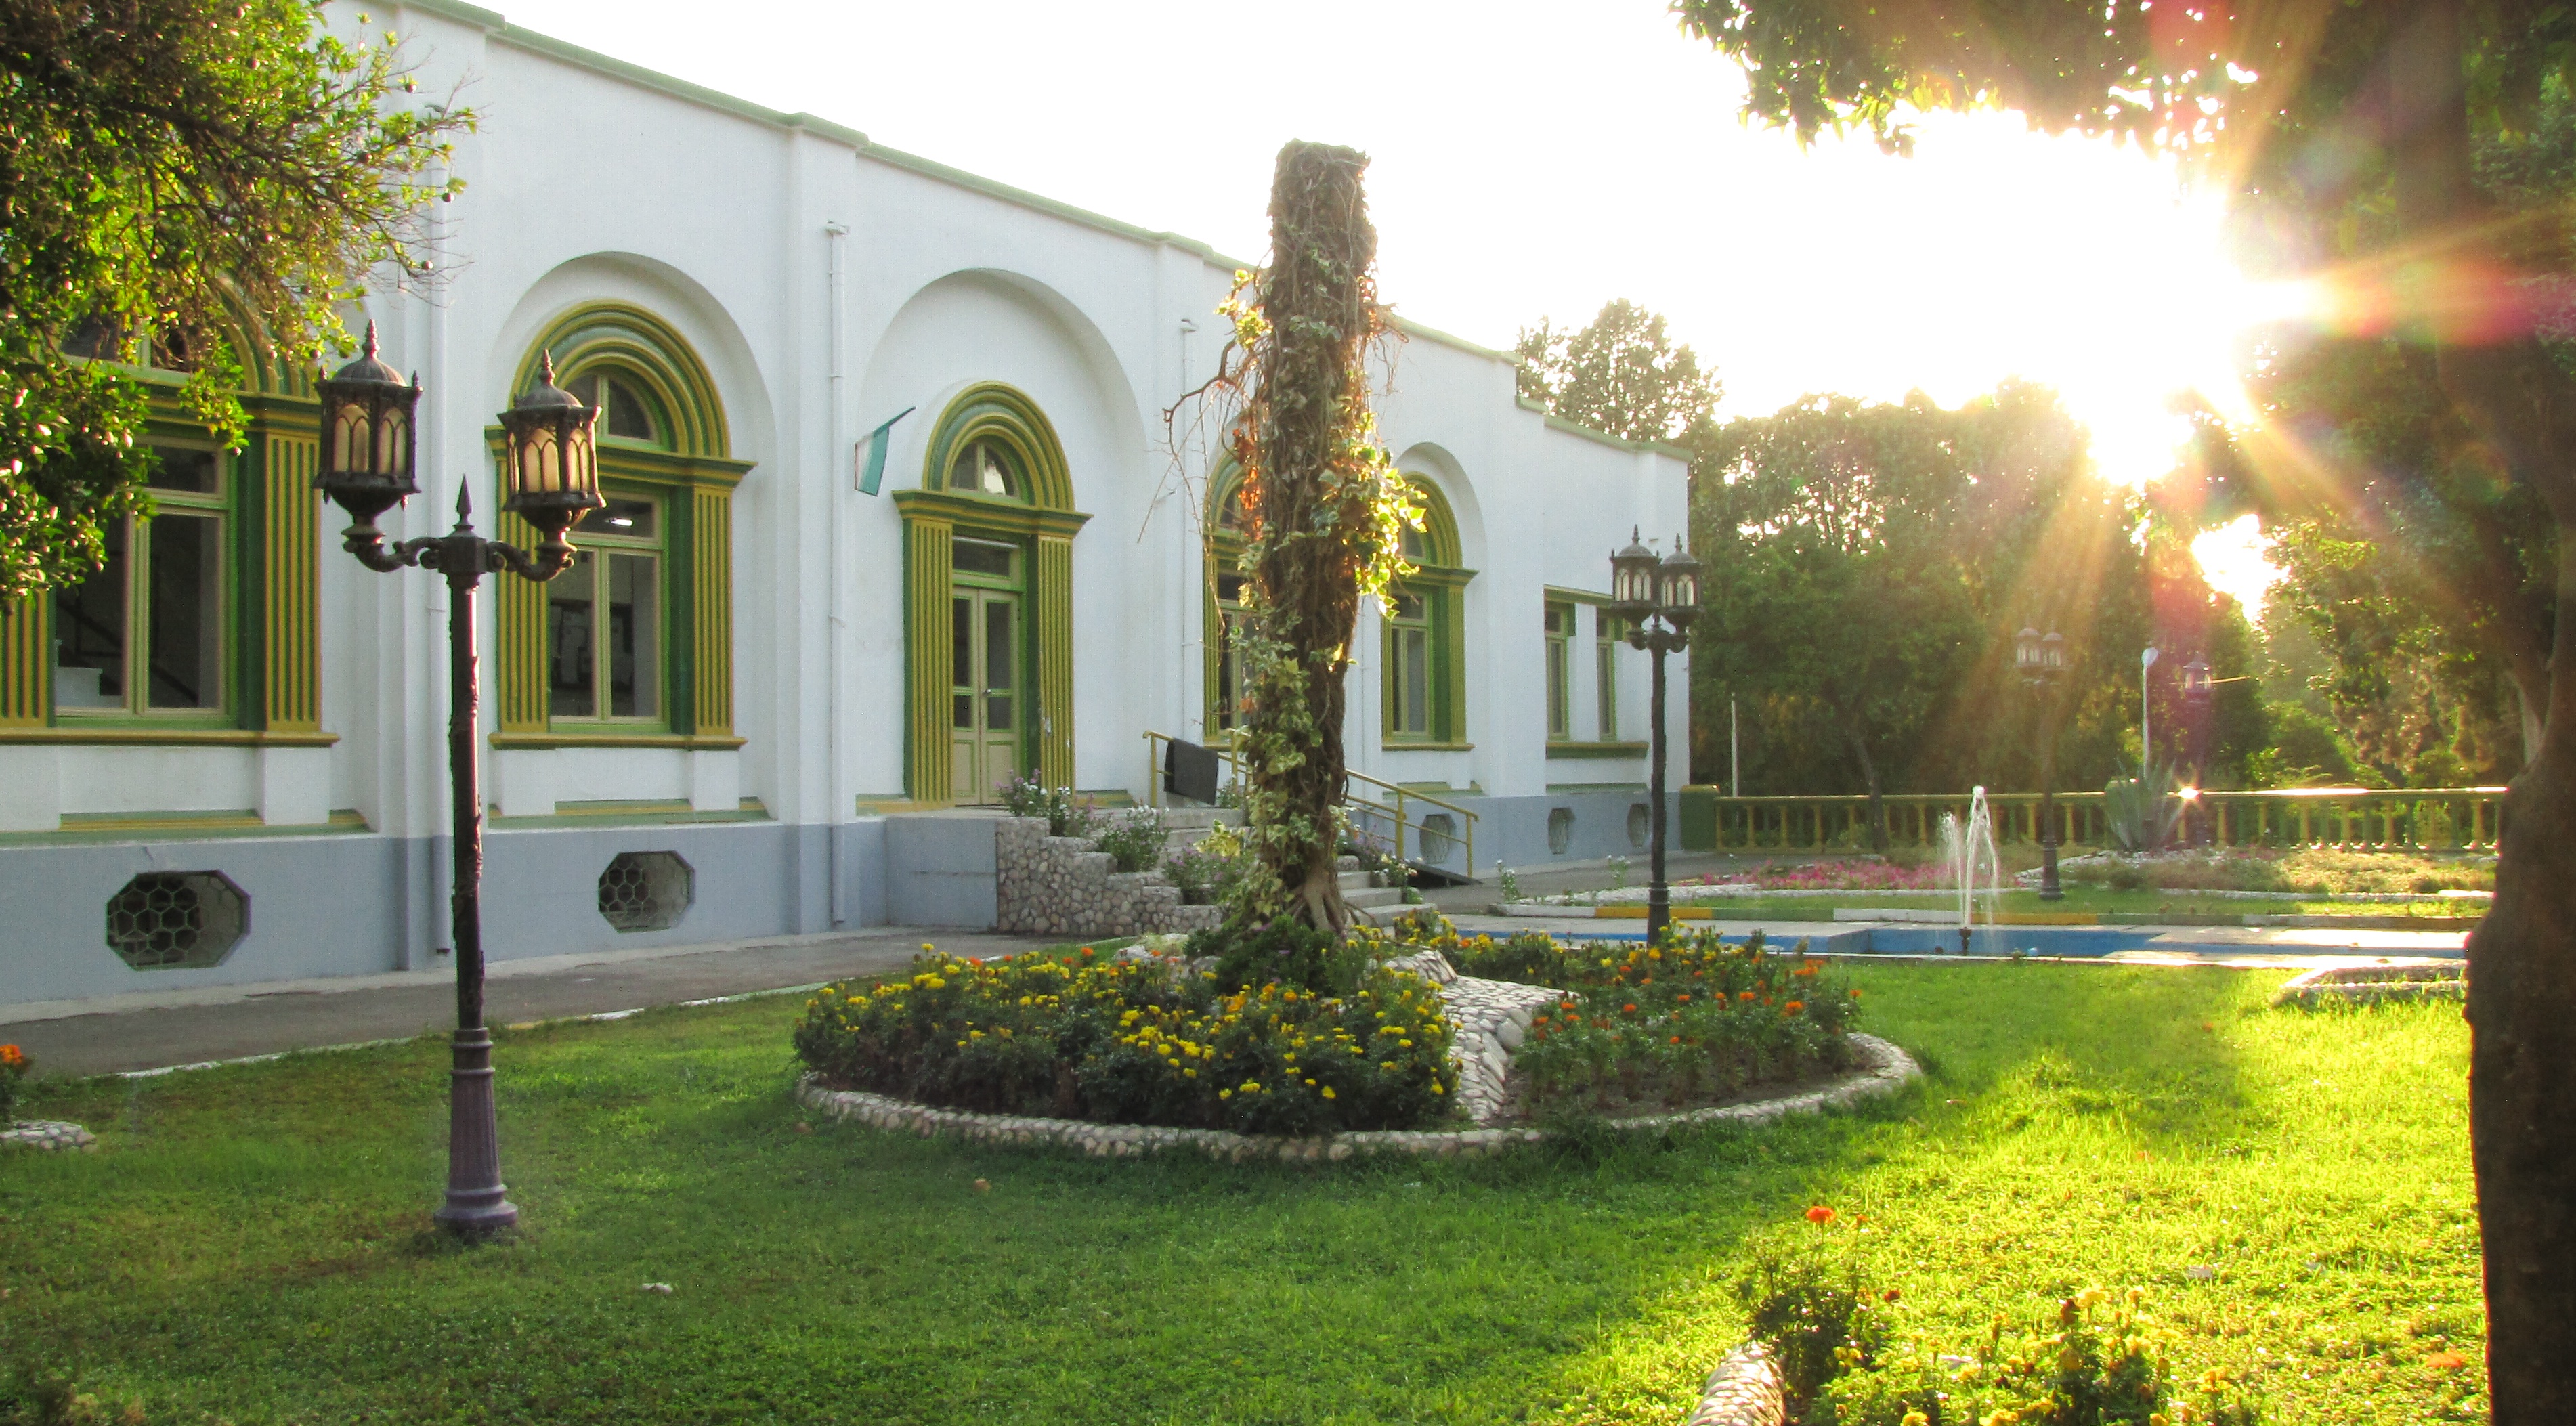
mansion, plaza, property, courtyard, estate, hacienda